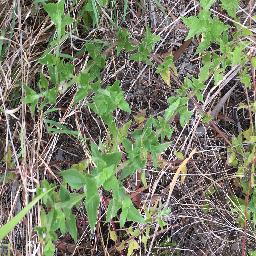
Label: siam_weed